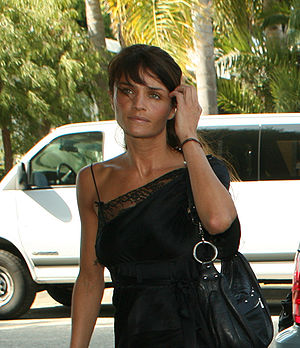
Helena Christensen
Helena Christensen er en dansk fotomodel. Hendes far er dansk og hendes mor er peruvianer.